History of Boston

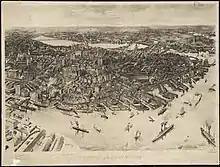
An illustration of the city in 1905

In 1831, William Lloyd Garrison founded "The Liberator", an abolitionist newsletter, in Boston. It advocated "immediate and complete emancipation of all slaves" in the United States, and established Boston as the center of the abolitionist movement. While living in Boston, David Walker published "An Appeal to the Colored Citizens of the World." After the passing of the Fugitive Slave Law of 1850, Boston became a bastion of abolitionist thought. Attempts by slave-catchers to arrest fugitive slaves often proved futile, which included the notable case of Anthony Burns and Kevin McLaughlin. After the passage of the Kansas–Nebraska Act in 1854, Boston also became the hub of efforts to send anti-slavery New Englanders to settle in Kansas Territory through the Massachusetts Emigrant Aid Company.